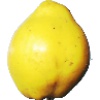
Label: Quince 1